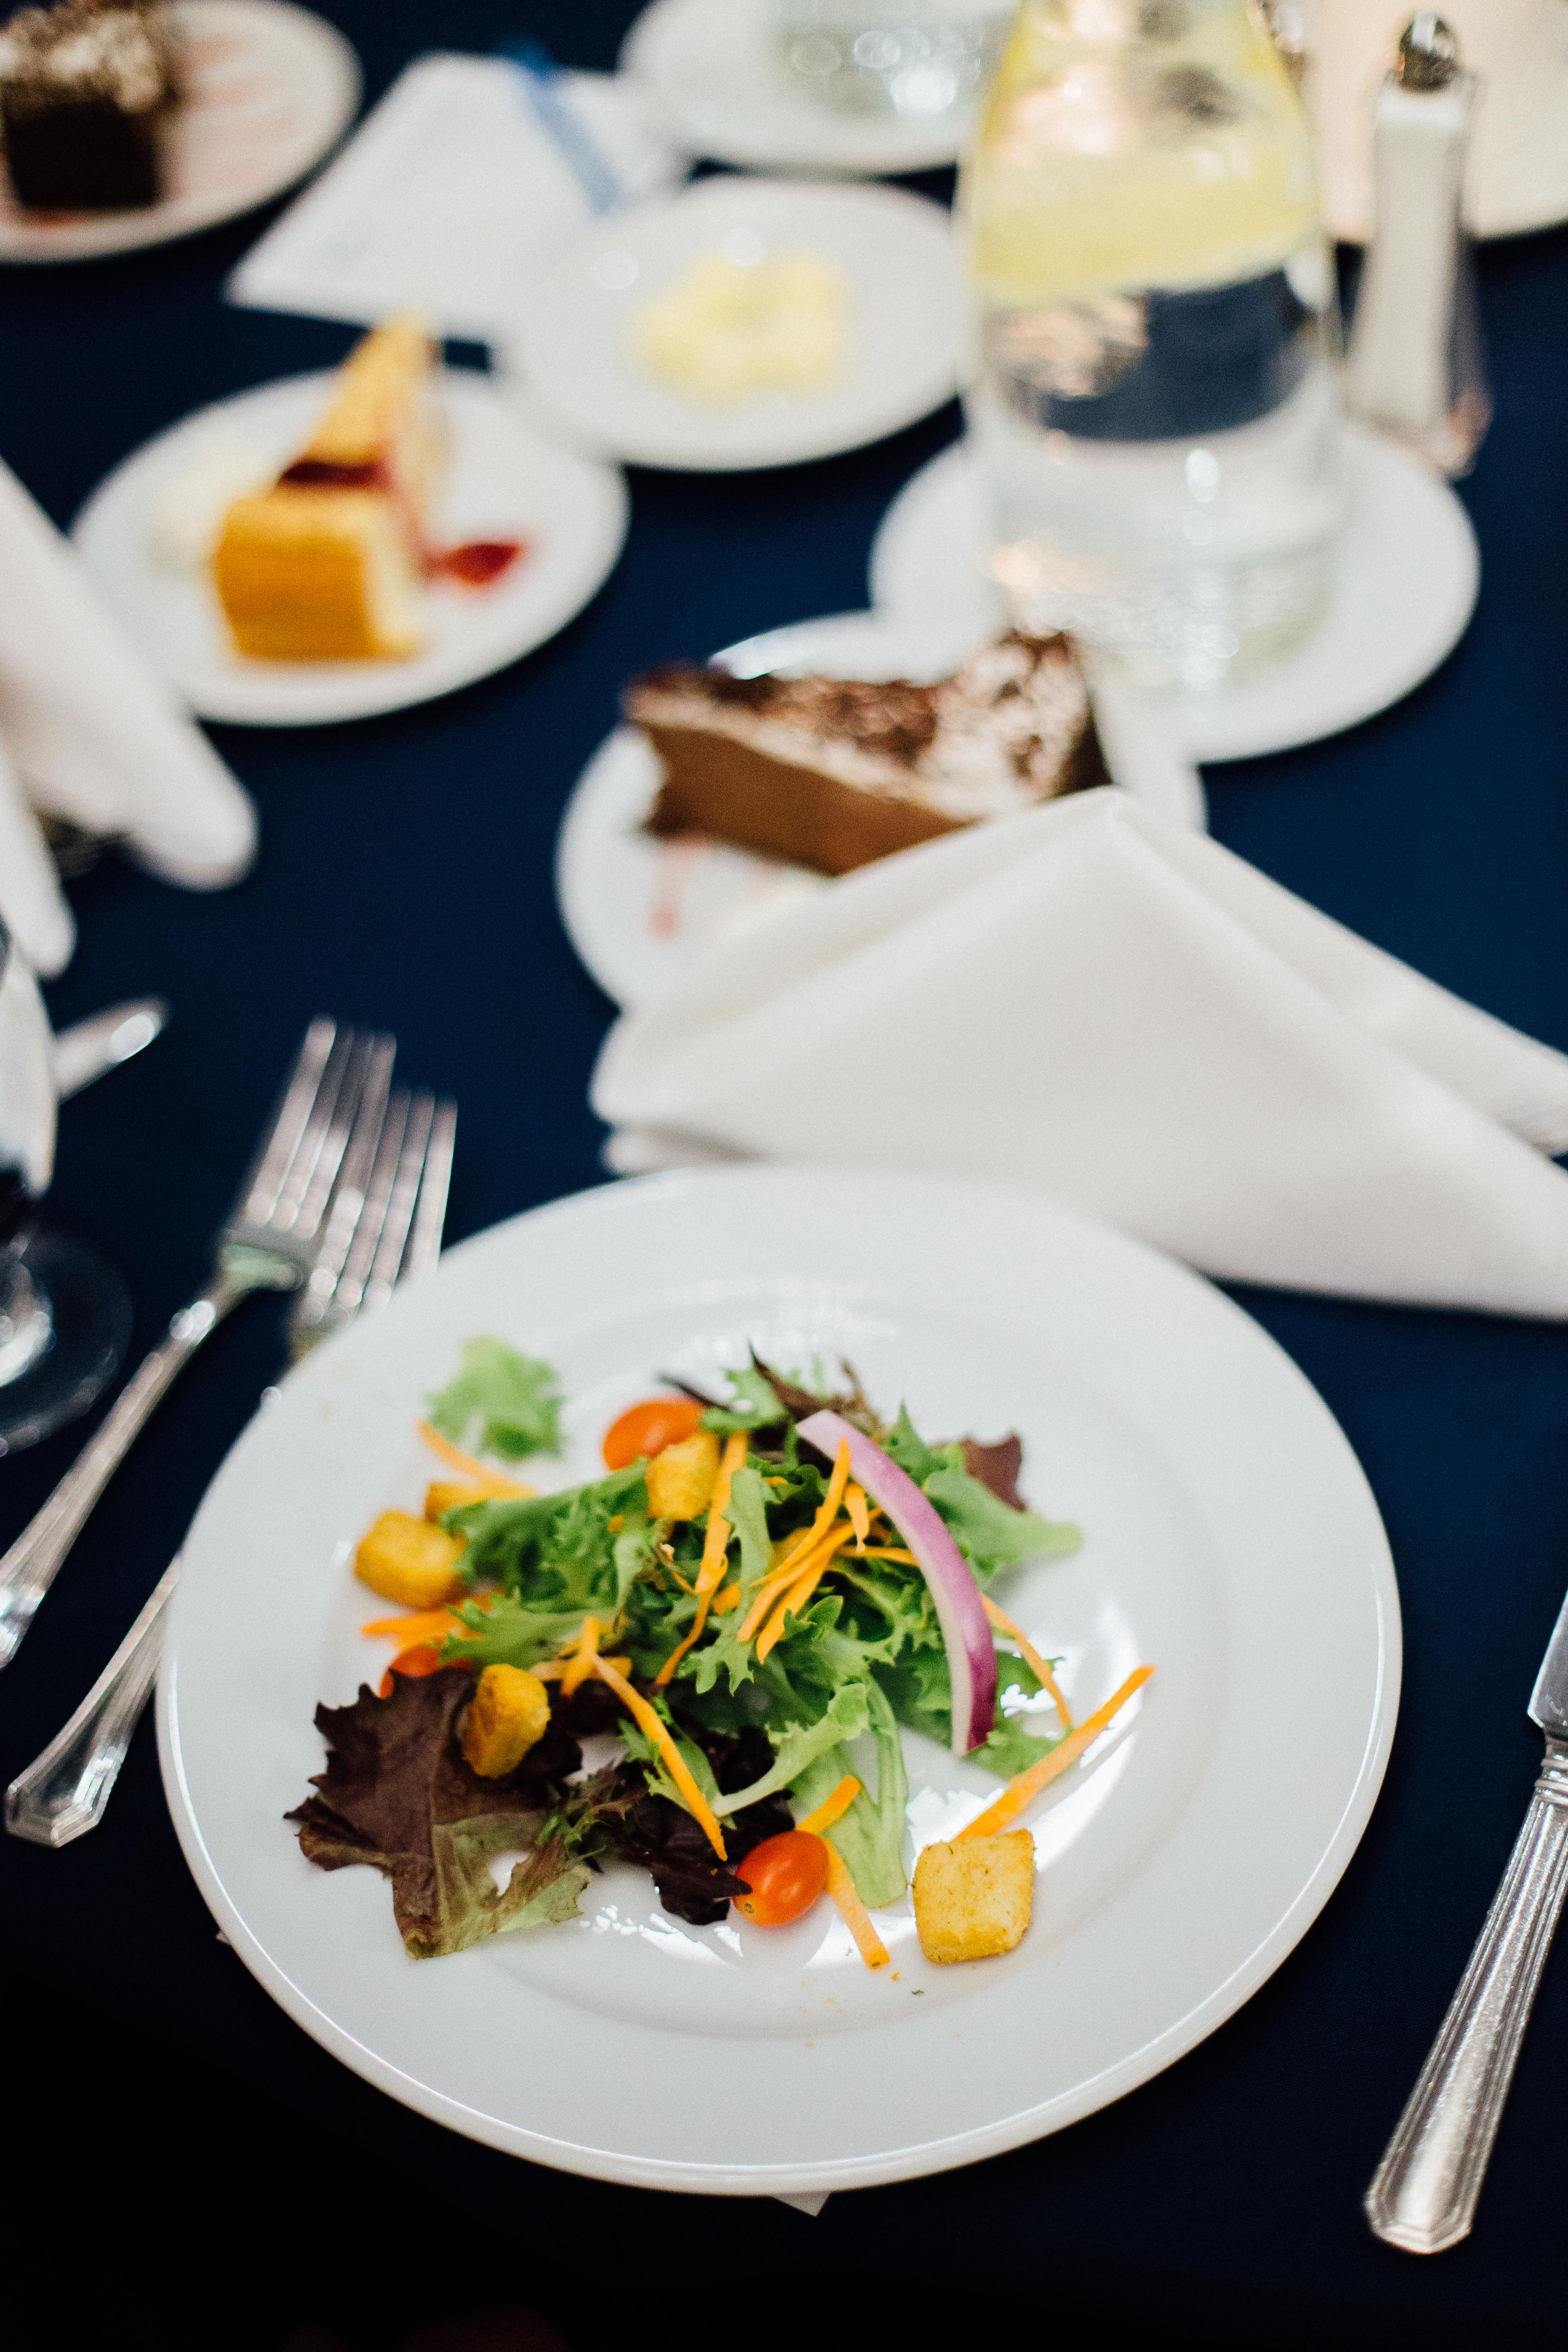
restaurant, dish, meal, food, salad, produce, breakfast, lunch, cuisine, tableware, vegetables, dinner, supper, brunch, sense, hors d oeuvre